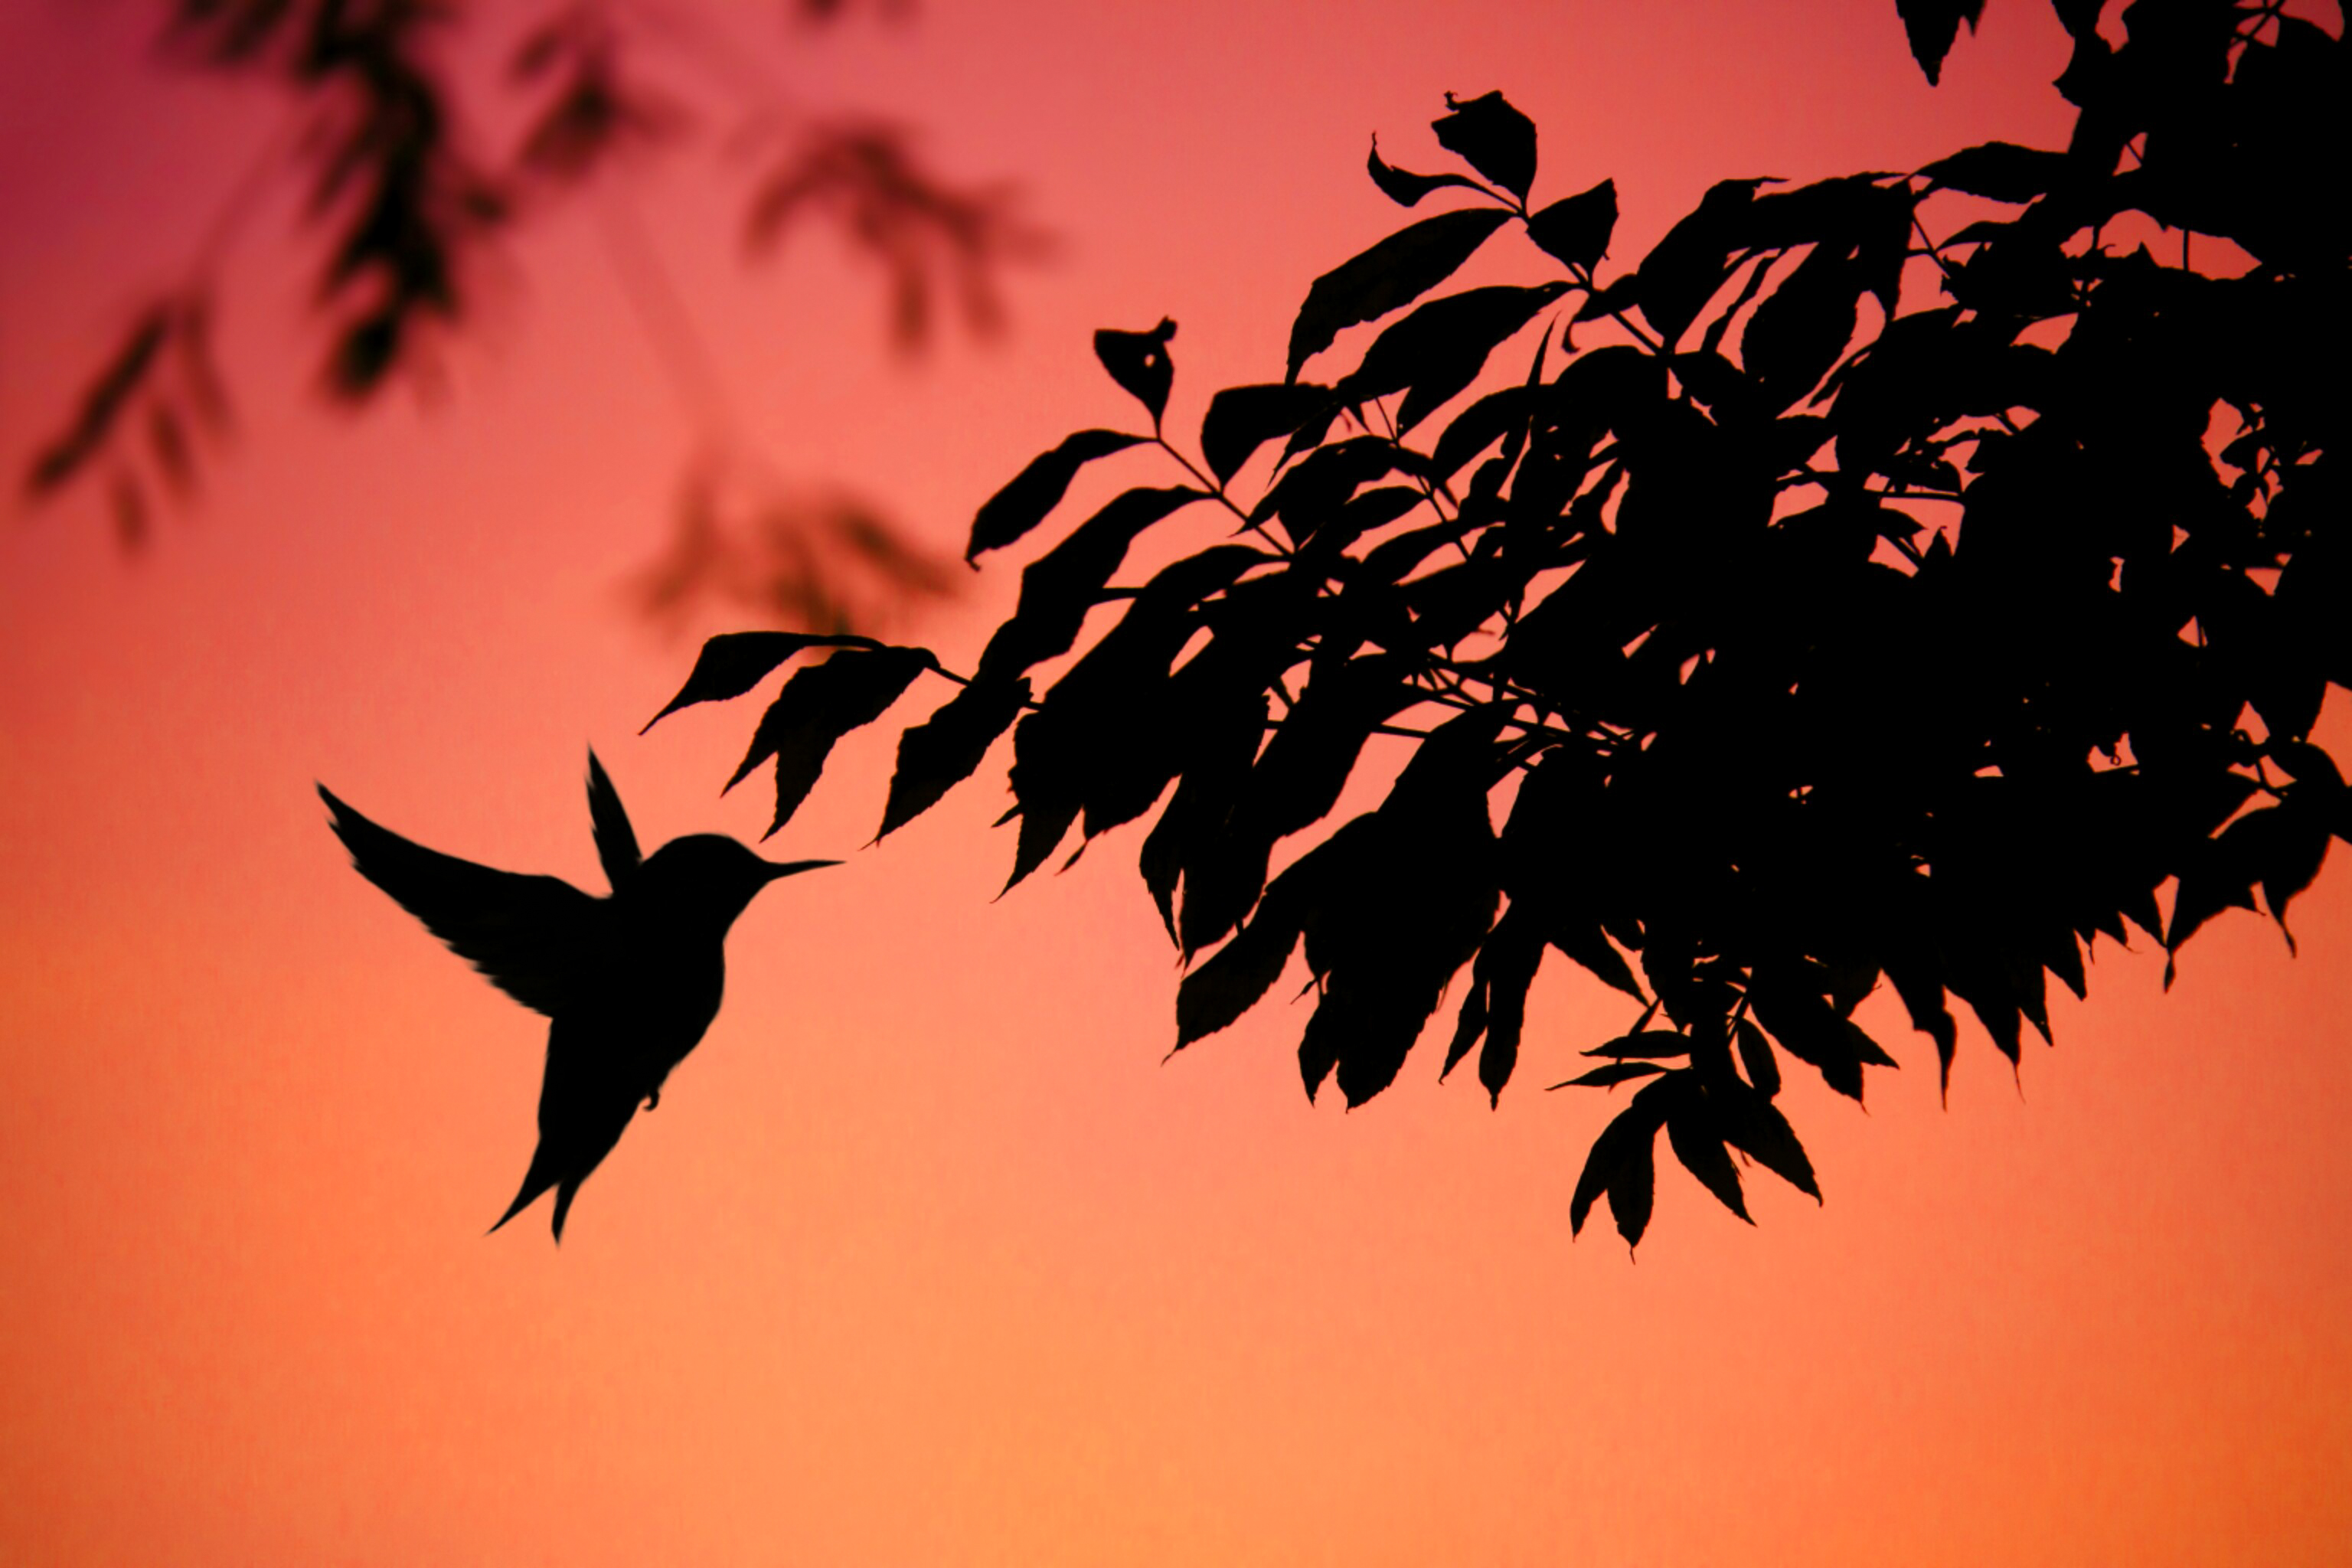
hummingbird, flying, bird, nature, wildlife, wings, beak, feathers, background, branch, dusk, evening, leaf, pattern, purple, silhouette, sunset, tree, sky, computer wallpaper, twig, plant